Gary Samore

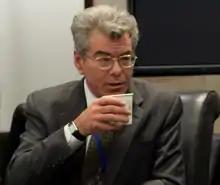

Gary Samore is the Crown Family Director of the Crown Center for Middle East Studies and Professor of the Practice in Politics at Brandeis University. He formerly served as the Executive Director for Research of the Belfer Center for Science and International Affairs at the John F. Kennedy School of Government at Harvard University.